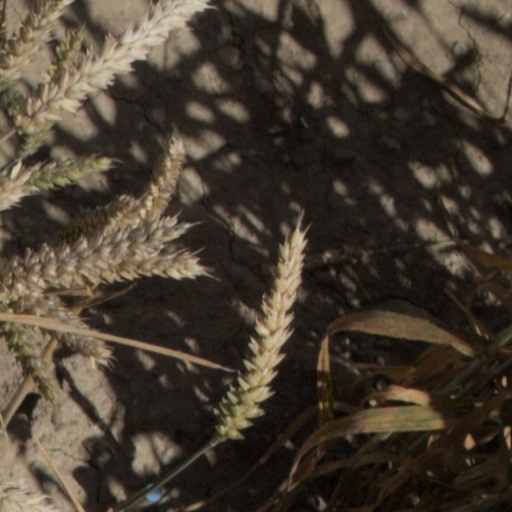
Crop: wheat